Tennis the Menace

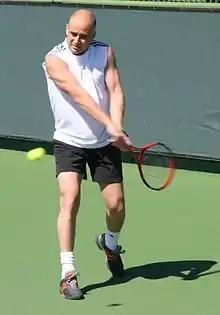
Tennis player Andre Agassi guest starred in the episode and was praised by "The Times" critic Simon Crerar.

"Tennis the Menace" was written by Ian Maxtone-Graham and directed by Jen Kamerman as part of the twelfth season of "The Simpsons" (2000–2001). Maxtone-Graham considers himself to be a bad tennis player and he has always wanted to win against his mother in a tennis match. This served as the inspiration for the episode, as he thought "family dynamics around tennis would be a fun show." Maxtone-Graham did a lot a research for the scenes at the beginning of the episode where the Simpsons visit a funeral salesman at a cemetery.